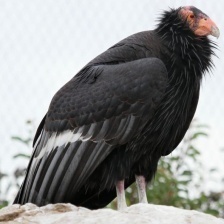
Species: CALIFORNIA CONDOR
Scientific name: GYMNOGYPS CALIFORNIANUS
ImageNet parent category: vulture